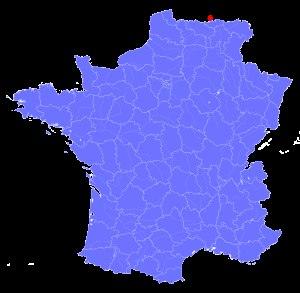
Le Rassemblement Wallonie-France est un parti politique francophone belge dont la section bruxelloise se nomme le Rassemblement Bruxelles-France. Il milite pour le réunionisme, c'est-à-dire la réunion à la République française des régions majoritairement francophones : les régions wallonne et bruxelloise, ainsi que les six communes de la périphérie bruxelloise à facilités linguistiques se trouvant en Région flamande.
Le rattachisme ou réunionisme est un courant irrédentiste au sein du mouvement wallon prônant la réunion de la Wallonie, voire également de la Région de Bruxelles-Capitale, à la France.